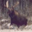
Label: deer